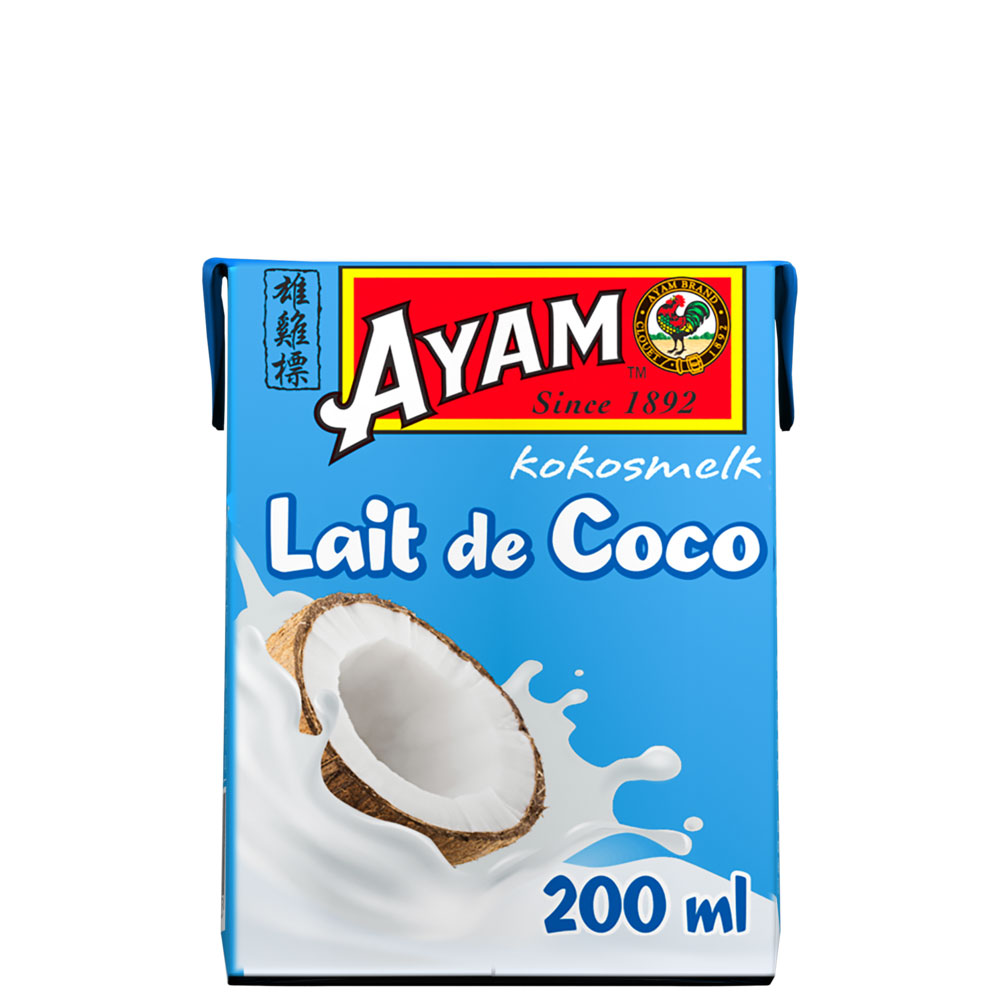
Waste category: cardboard